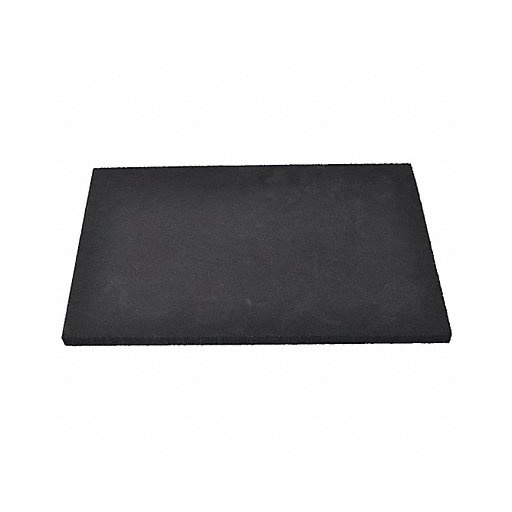
J0487 Foam Sheet 24 L 12 W 1/2 Black
J0487 Kitting Sheet Crosslink Foam Material Polyethylene Thickness 1/2 In. Width 12 In. Length 24 In. Finish Smooth Cellular Color Black Backing Type PSA Temp Range (F) -100 Degrees to +180 Degrees Thickness Tolerance +/- 0.0625 In. Width Tolerance +/- 0.1875 In. Length Tolerance +/- 0.1875 In. Tensile Strength (PSI) 70 to 100 Firmness @ 25 Percent Deflection (PSI) 40 to 50 Stretch Limit 200 Percent to 300 Percent Density 4 lb./cu. ft. Standards MVSS337
Brand: CLARK FOAM
Category: Business & Industrial > Construction